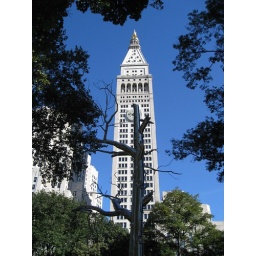
a park in the city with BEAUTIFUL silver tree sculptures!